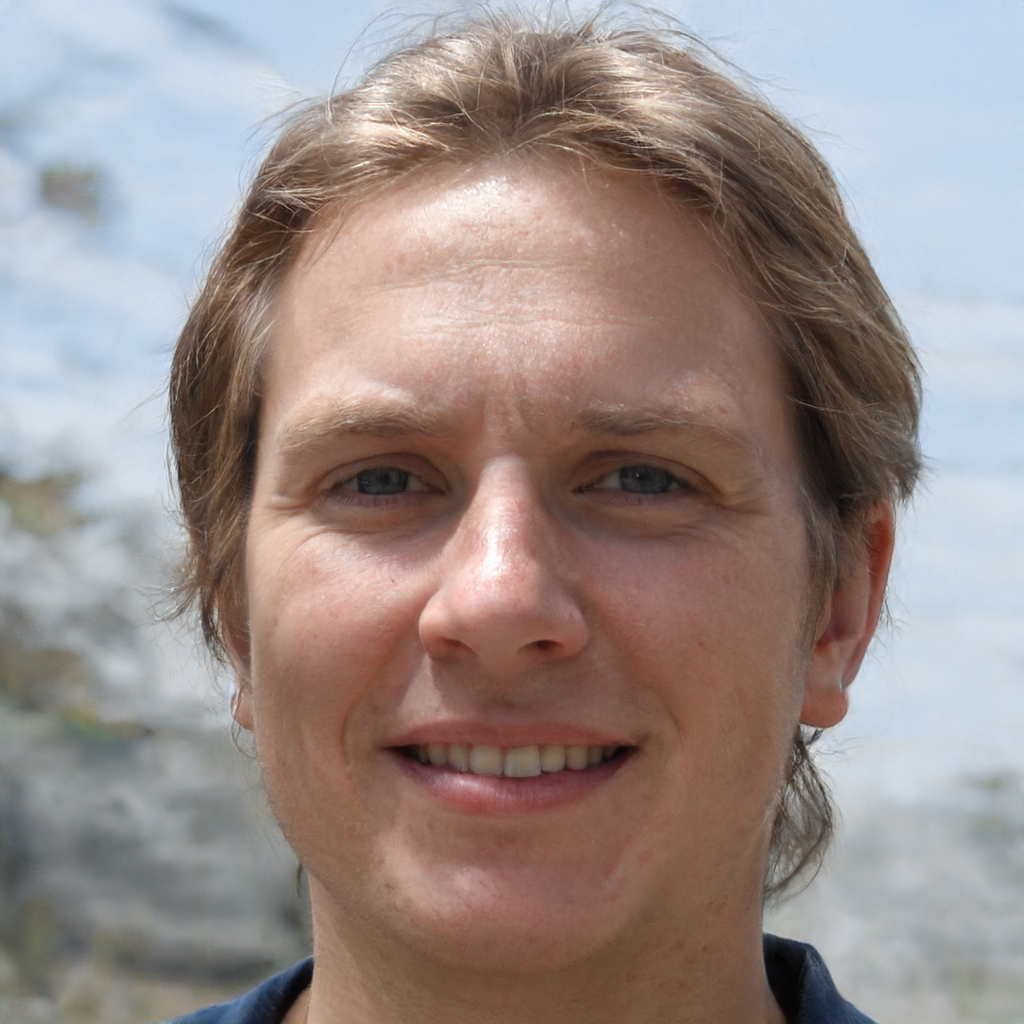
Gender: Male